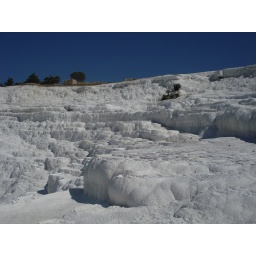
The white crust on the mountain is caused by calsium coming up with the water from the earth